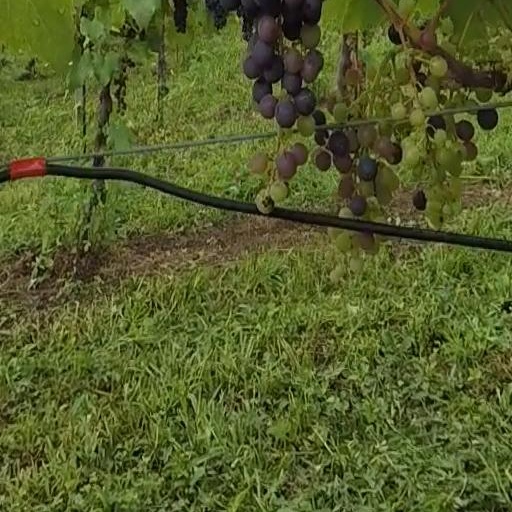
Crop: grape